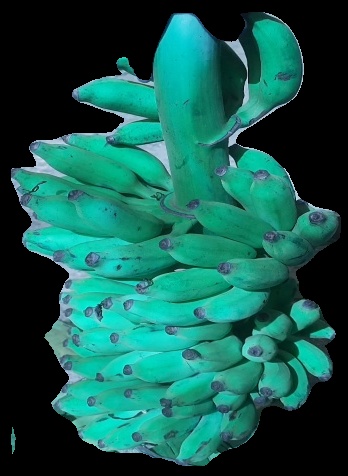
Variety: elakki-bale
Grade: grade3